1860 United States presidential election

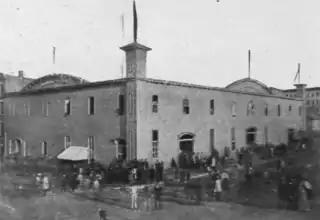
Chicago Wigwam, site of the Republican Convention

The Republican National Convention met in mid-May 1860 after the Democrats had been forced to adjourn their convention in Charleston. With the Democrats in disarray and a sweep of the Northern states possible, the Republicans felt confident going into their convention in Chicago. William H. Seward from New York was considered the front-runner, followed by Salmon P. Chase from Ohio, and Missouri's Edward Bates. Abraham Lincoln from Illinois was less well-known and was not considered to have a good chance against Seward. Seward had been governor and senator of New York and was an able politician with a Whig background. Also running were John C. Frémont, William L. Dayton, Cassius M. Clay, and Benjamin Wade, who might be able to win if the convention deadlocked.